Finsbury Park

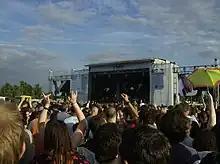
The 2008 Rise Festival being held in Finsbury Park

The park has hosted many live music performances and music festivals including: the Irish-themed "Fleadh" (Irish for ‘festival’; 1990–2003), "Great Xpectations Festival" (1993), " Big Gay Out " (2004–2005), " Rise " Festival (2006–2010) and " Wireless" Festival (2014–2019, 2022–).